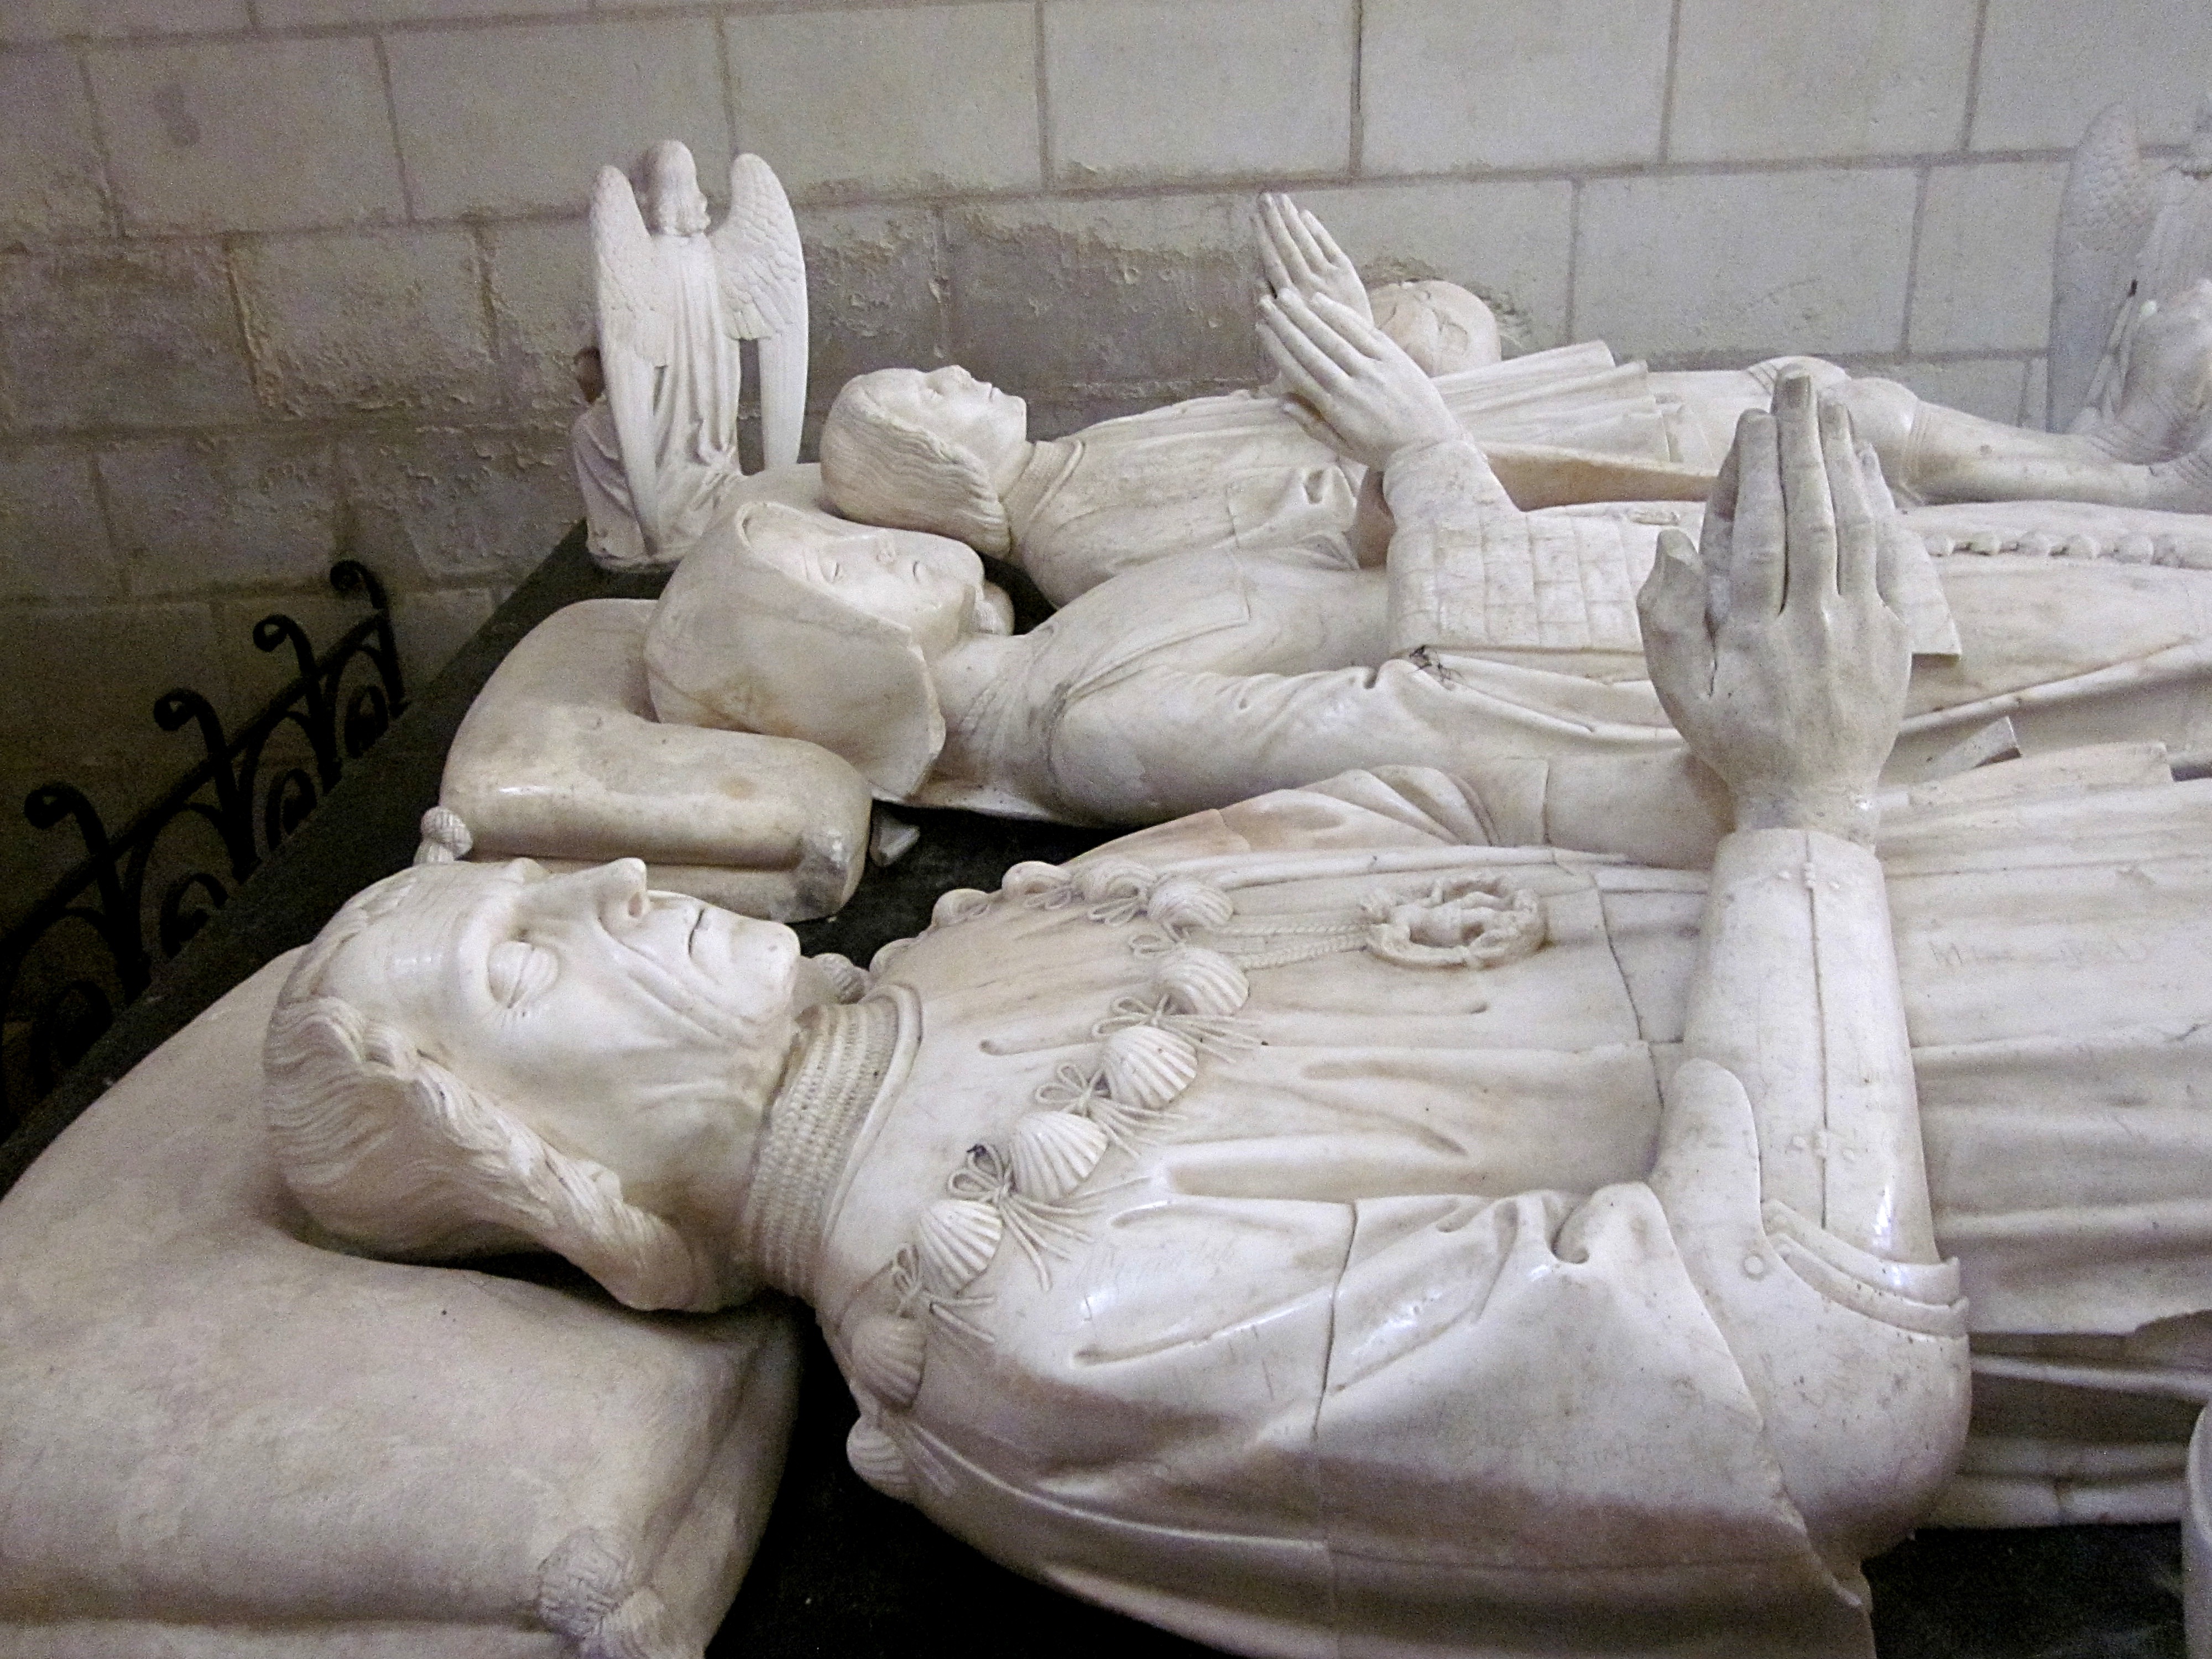
monument, france, statue, sculpture, art, renaissance, carving, relief, recumbent, stone carving, ancient history, indre et loire, effigy, imbert de basternay, montresor